Nino Tkeshelashvili

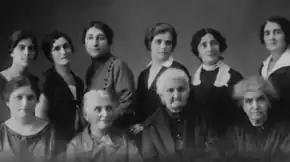
Georgian women writers (1925-1928), Tkeshelashvili is on the back row 2nd from the right

Around 1912, Tkeshelashvili began publishing translations and original works in "კვალი" ("Trace") and the children's magazine "ჯეჯილი" ("Jejili", meaning "wheat shoots"), founded by Anastasia Tumanishvili-Tsereteli. That year, she also joined the editorial staff of "ნაკადული" ("The Stream"), where she met writers Nino Nakashidze and Akaki Tsereteli. Writing under the pseudonym "სუფრაჟისტკას" ("Suffragist"), Tkeshelashvili published works urging the political and civic equality of women. In 1914, during World War I, the Caucasian Women's Society began operating free canteens and sewing clothes for soldiers. Tkeshelashvili also increased her literary output, writing for such journals as the "Reference Sheet", "The Rock", "Theater and Life", and the "Voice of Georgian Woman" among others. One of her articles from the period, "ქალი რევოლუციონურ კულტურის ფრონტზე" ("A Woman at the Front of Revolutionary Culture"), evaluated women's economic dependence on men and confinement by social roles which tied them to the family. She postulated that Lenin's revolutionary ideas would free women from laws that were discriminatory.